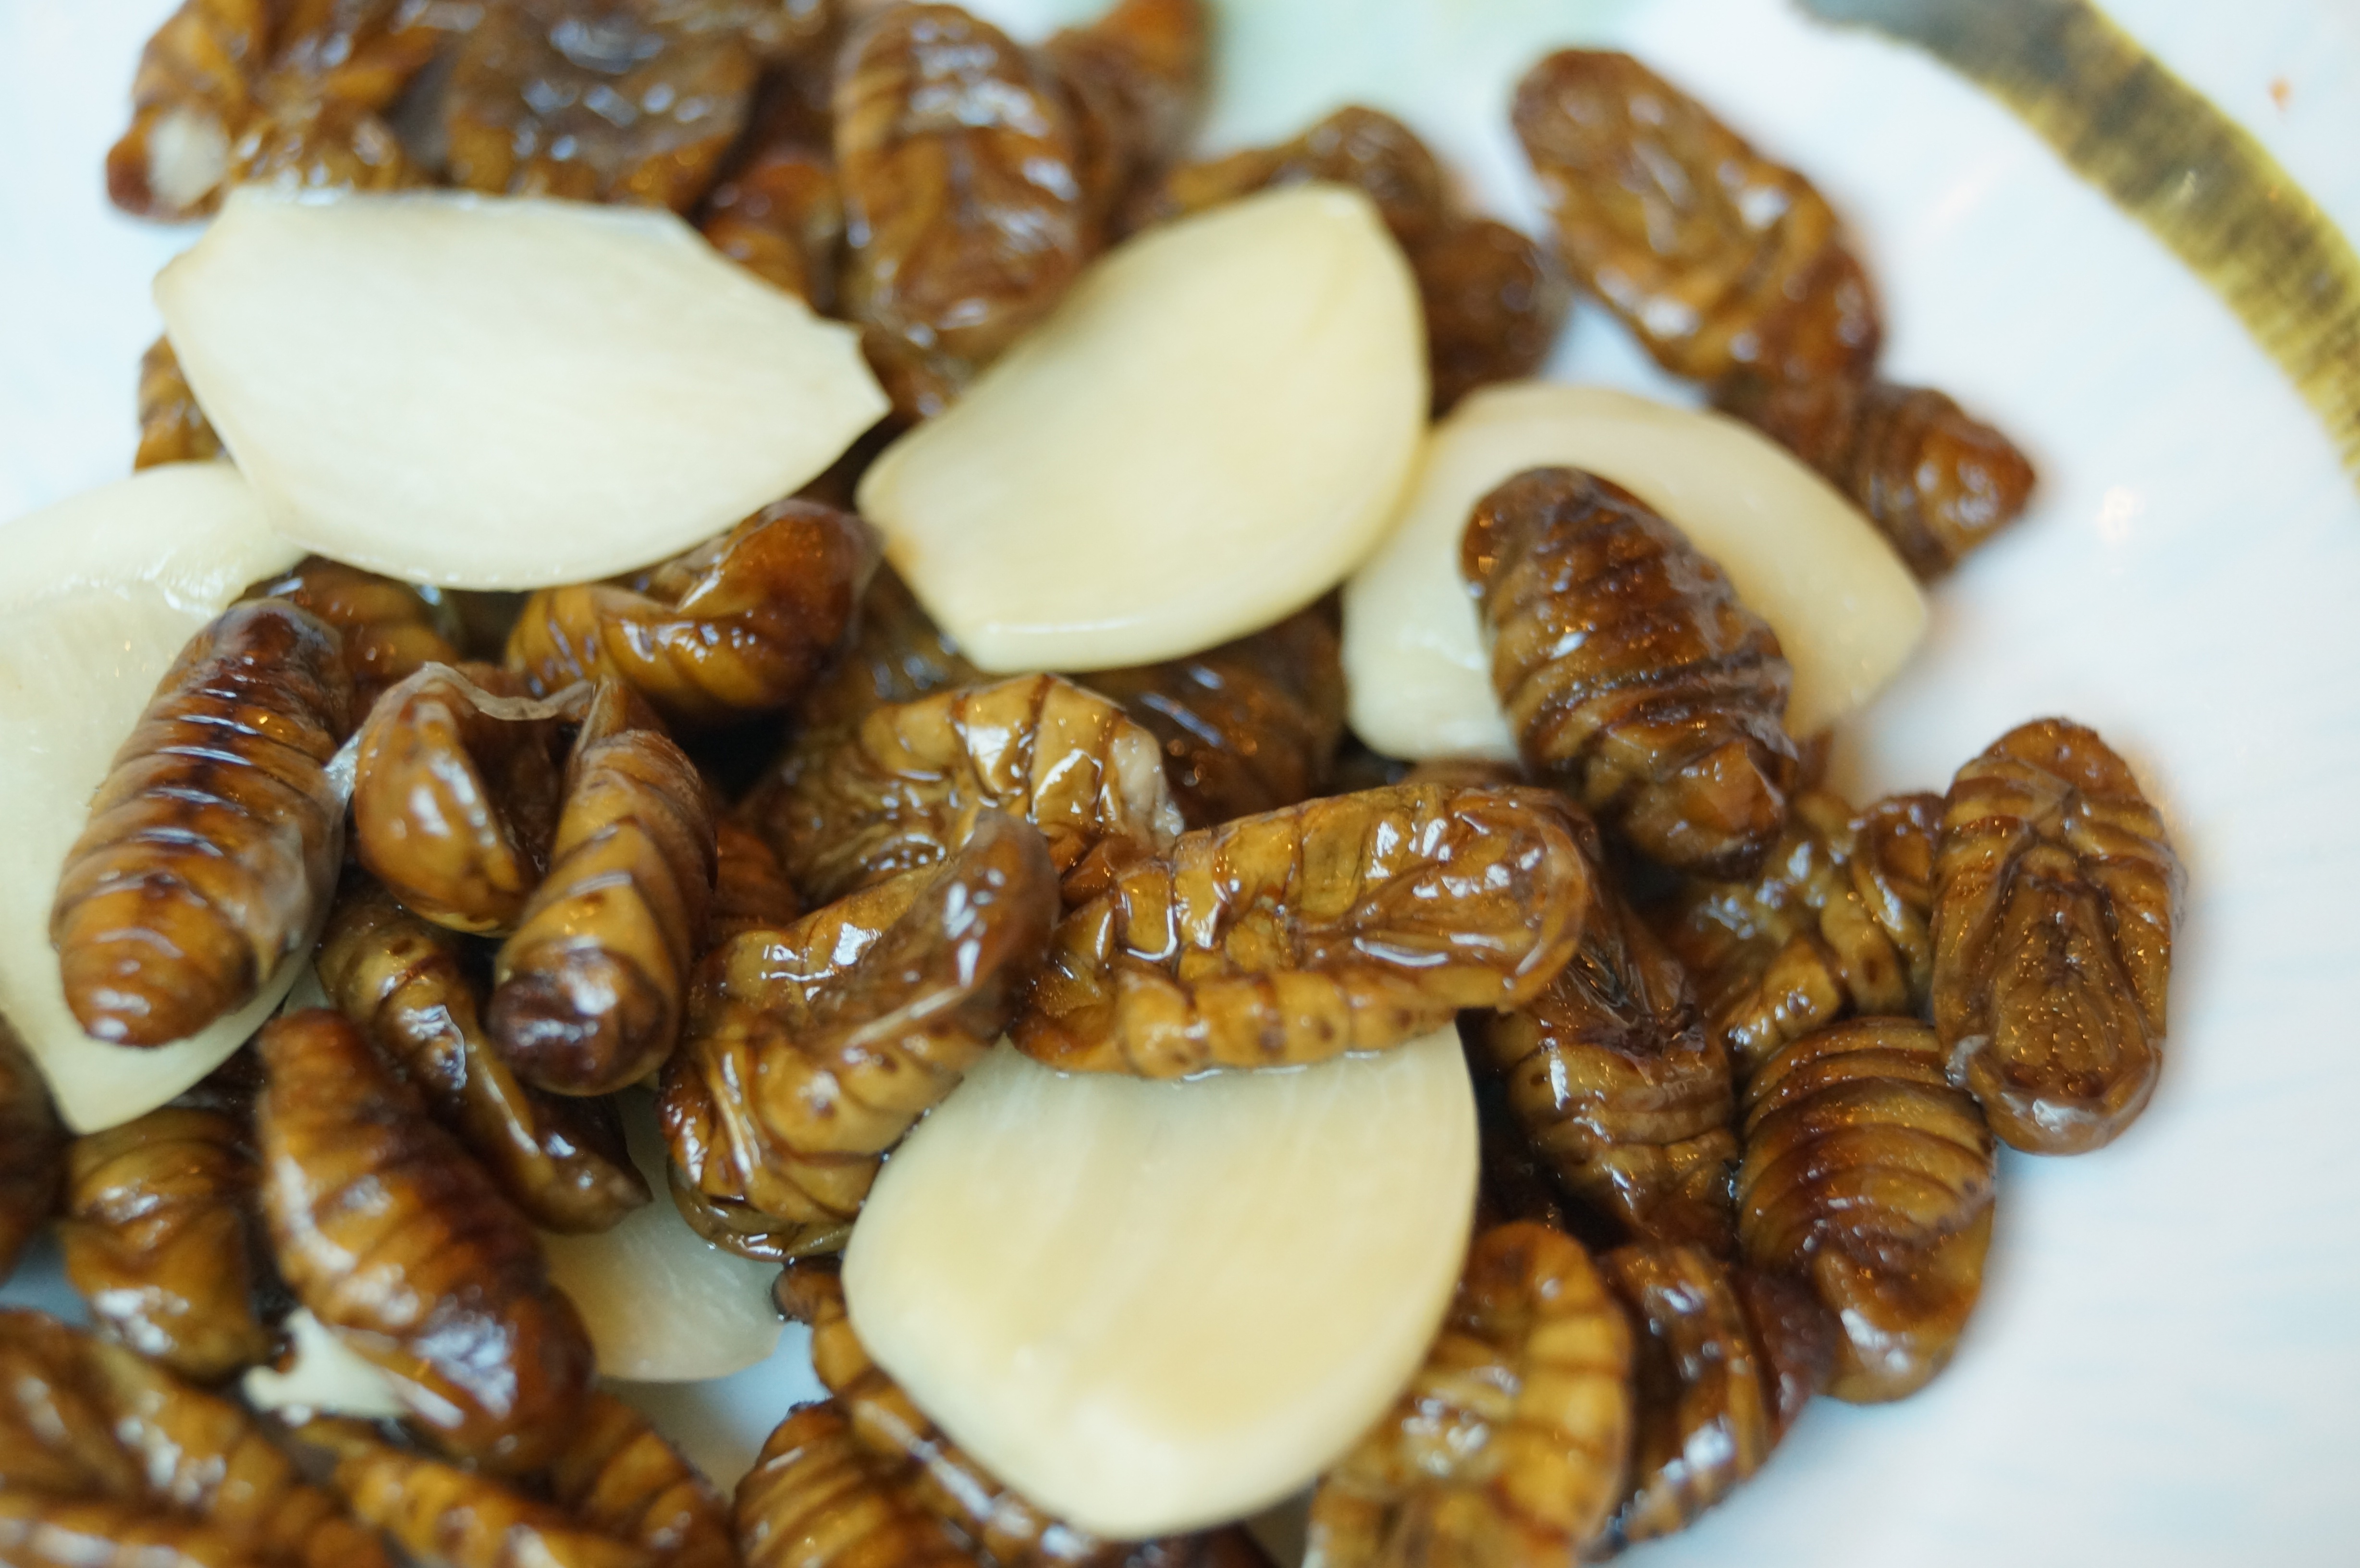
dish, food, produce, cockle, chrysalis, silkworm, garlic chrysalis, shiitake